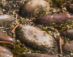
Surface type: cobblestone